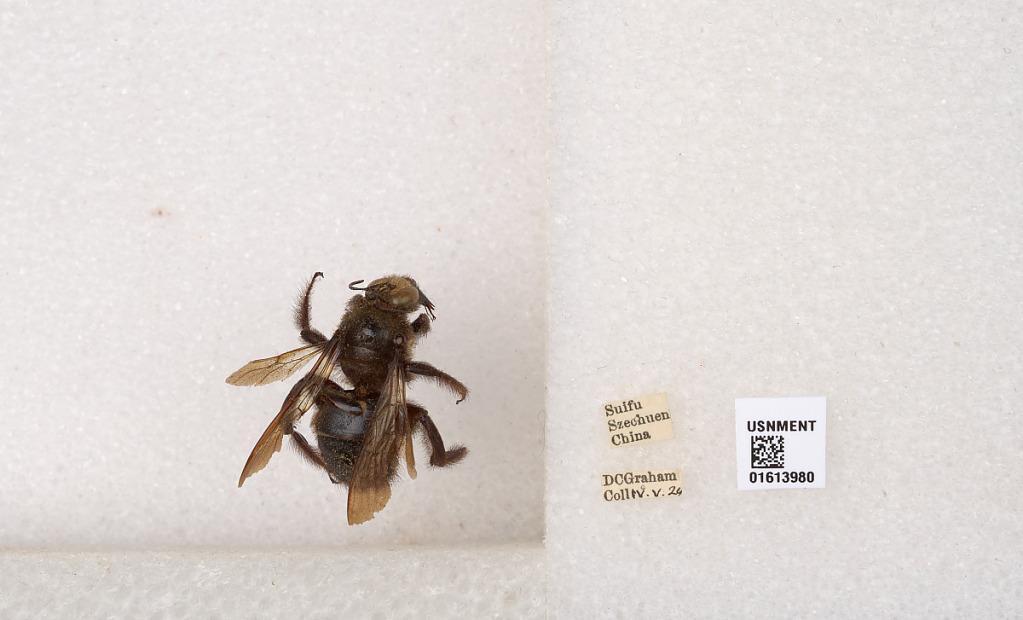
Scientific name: Xylocopa (Biluna) tranquebarorum tranquebarorum (Swederus)
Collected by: D. Graham
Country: China
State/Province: Sichuan
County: Ybin Shi
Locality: Suifu